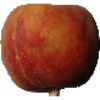
Label: Peach 1